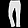
Label: Trouser